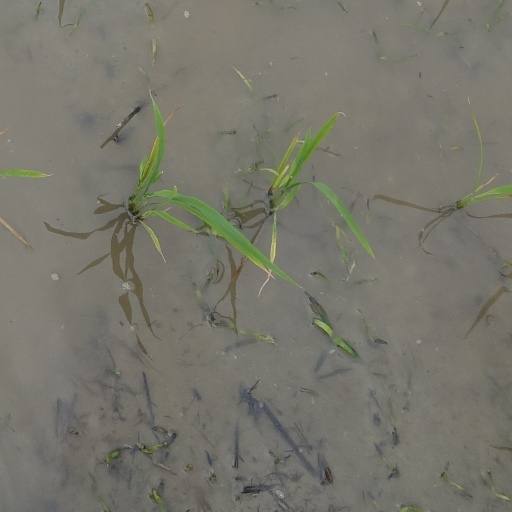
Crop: rice